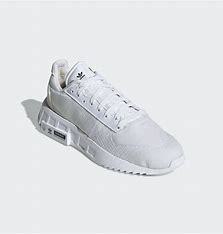
Brand: Adidas
Model: Geodiver Primeblue